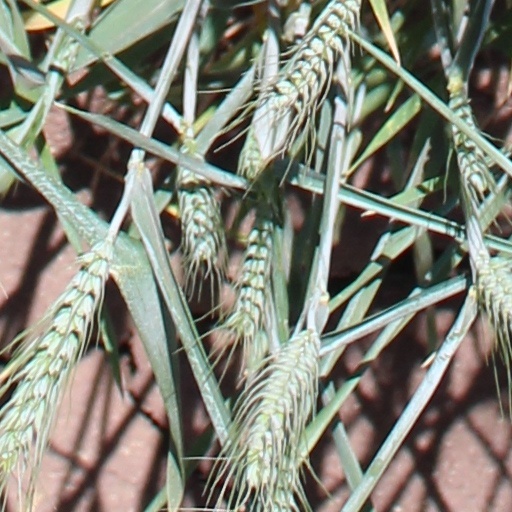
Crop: wheat